Beverley

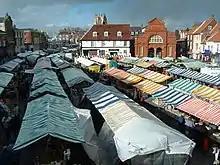
Beverley during a market day

In the early 17th century Beverley was affected by the plague which caused many deaths. Due to the close geographical proximity to Hull, focus on the area became magnified when the people of Hull refused to open the gates to Charles I a couple of months before the fighting began in the English Civil War. After being turned away from Hull, the king spent three weeks as a guest in a house at North Bar in Beverley, where he was openly greeted with the ringing of St Mary's Church bells. Beverley was initially royalist: however, it was taken by the parliamentarians of Hull, forcing the king to flee. A royalist army led by William Cavendish defeated Thomas Fairfax to reclaim the town for the royalists; from here they launched another Siege of Hull. Eventually the parliamentarians won the civil war and established the Commonwealth of England, in which alehouses were shut on Sundays and theatres and race meetings abandoned: the Puritans visited the then Church of England houses of worship and destroyed anything they thought to be idolatrous.